Tiger II

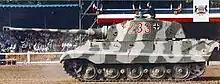
The working Tiger II of the "Musée des Blindés" being displayed to the public, 2005

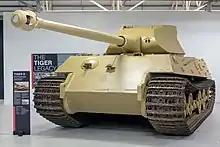
The Bovington Tank Museum's prototype Tiger II on display at the museum's Tiger Collection Exhibition, 2017

Early Tiger IIs proved unreliable, owing principally to leaking seals and gaskets, an overburdened drive train originally intended for a lighter vehicle, and teething problems with the final drive and steering unit, both of which had been newly designed for the Tiger II. The final drive unit and the double radius steering gear were initially particularly prone to failures.